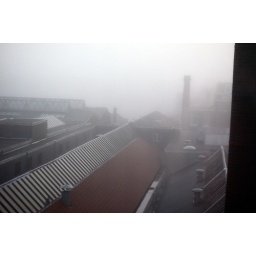
View from our bedroom window in the morning